Quincy School

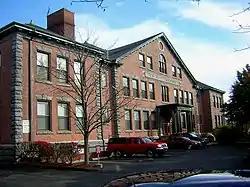

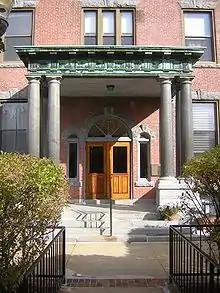

Quincy School is a historic school building at 94 Newbury Avenue in Quincy, Massachusetts. The two-story brick building was built in 1906 and enlarged in 1932; its original design was by Hurd & Gore, and the addition was by Hutchins & French. A longtime elementary school, it closed in 1981 following city cutbacks in the wake of Proposition 2 1/2, and was subsequently sold to private developers for conversion to condominiums.